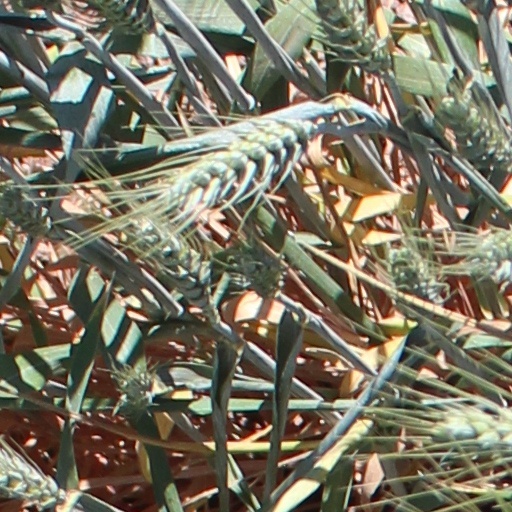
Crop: wheat